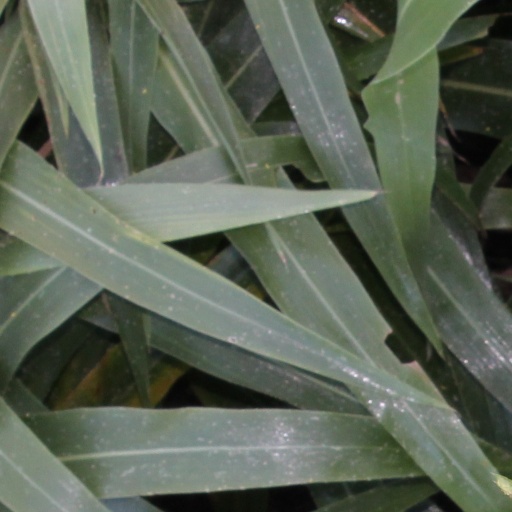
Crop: sorghum